Josiah Willard

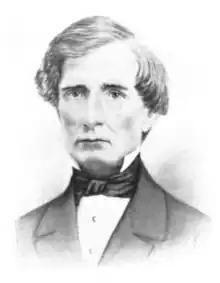
Josiah Willard

Josiah Flint Willard (November 17, 1805 - January 24, 1868) was an American dairy farmer, naturalist and businessman living in Janesville, Wisconsin, who served one term as a Free Soiler member of the Wisconsin State Assembly. He was the father of suffragist Frances E. Willard.